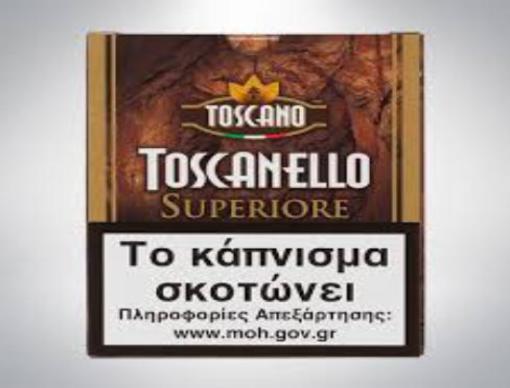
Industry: Necessities